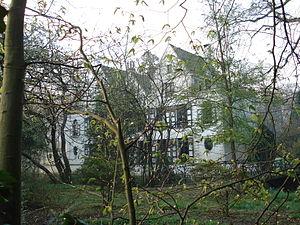
Façade arrière du château Missembourg (Mussenborg), à Edegem, près d'Anvers, où Marie Gevers vécut toute sa vie. Vue prise de la voie publique (désolé, nous n'avons pu faire mieux).